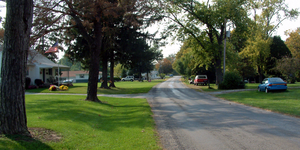
Green Hill est une petite localité non incorporée du Medina Township, comté de Warren, dans l'Indiana, aux États-Unis. Elle est située dans la partie nord-est du comté de Warren, à environ 21 km au nord-est du siège du comté, Williamsport, à 8 km au sud d'Ottorbein et à moins de deux kilomètres de la frontière avec le comté de Tippecanoe. Green Hill est bordée au nord et à l'ouest par le ruisseau Little Pine Creek.